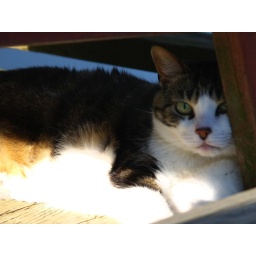
Shelby..the neighbor's cat in her favorite shady spot on the deck..under a chair